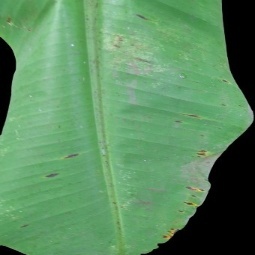
Label: Potassium